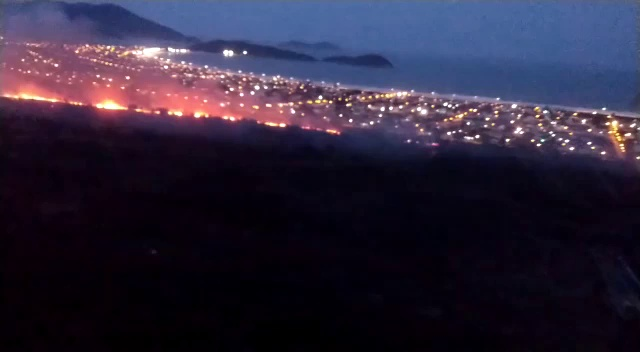
Fire: yes
Smoke: yes